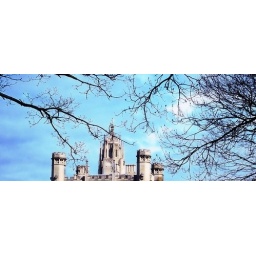
Faery castle in the sky